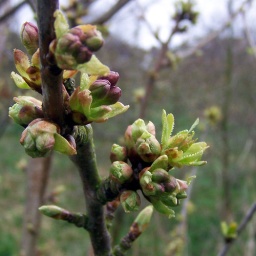
On a single white cherry tree in How Tun Woods this morning.